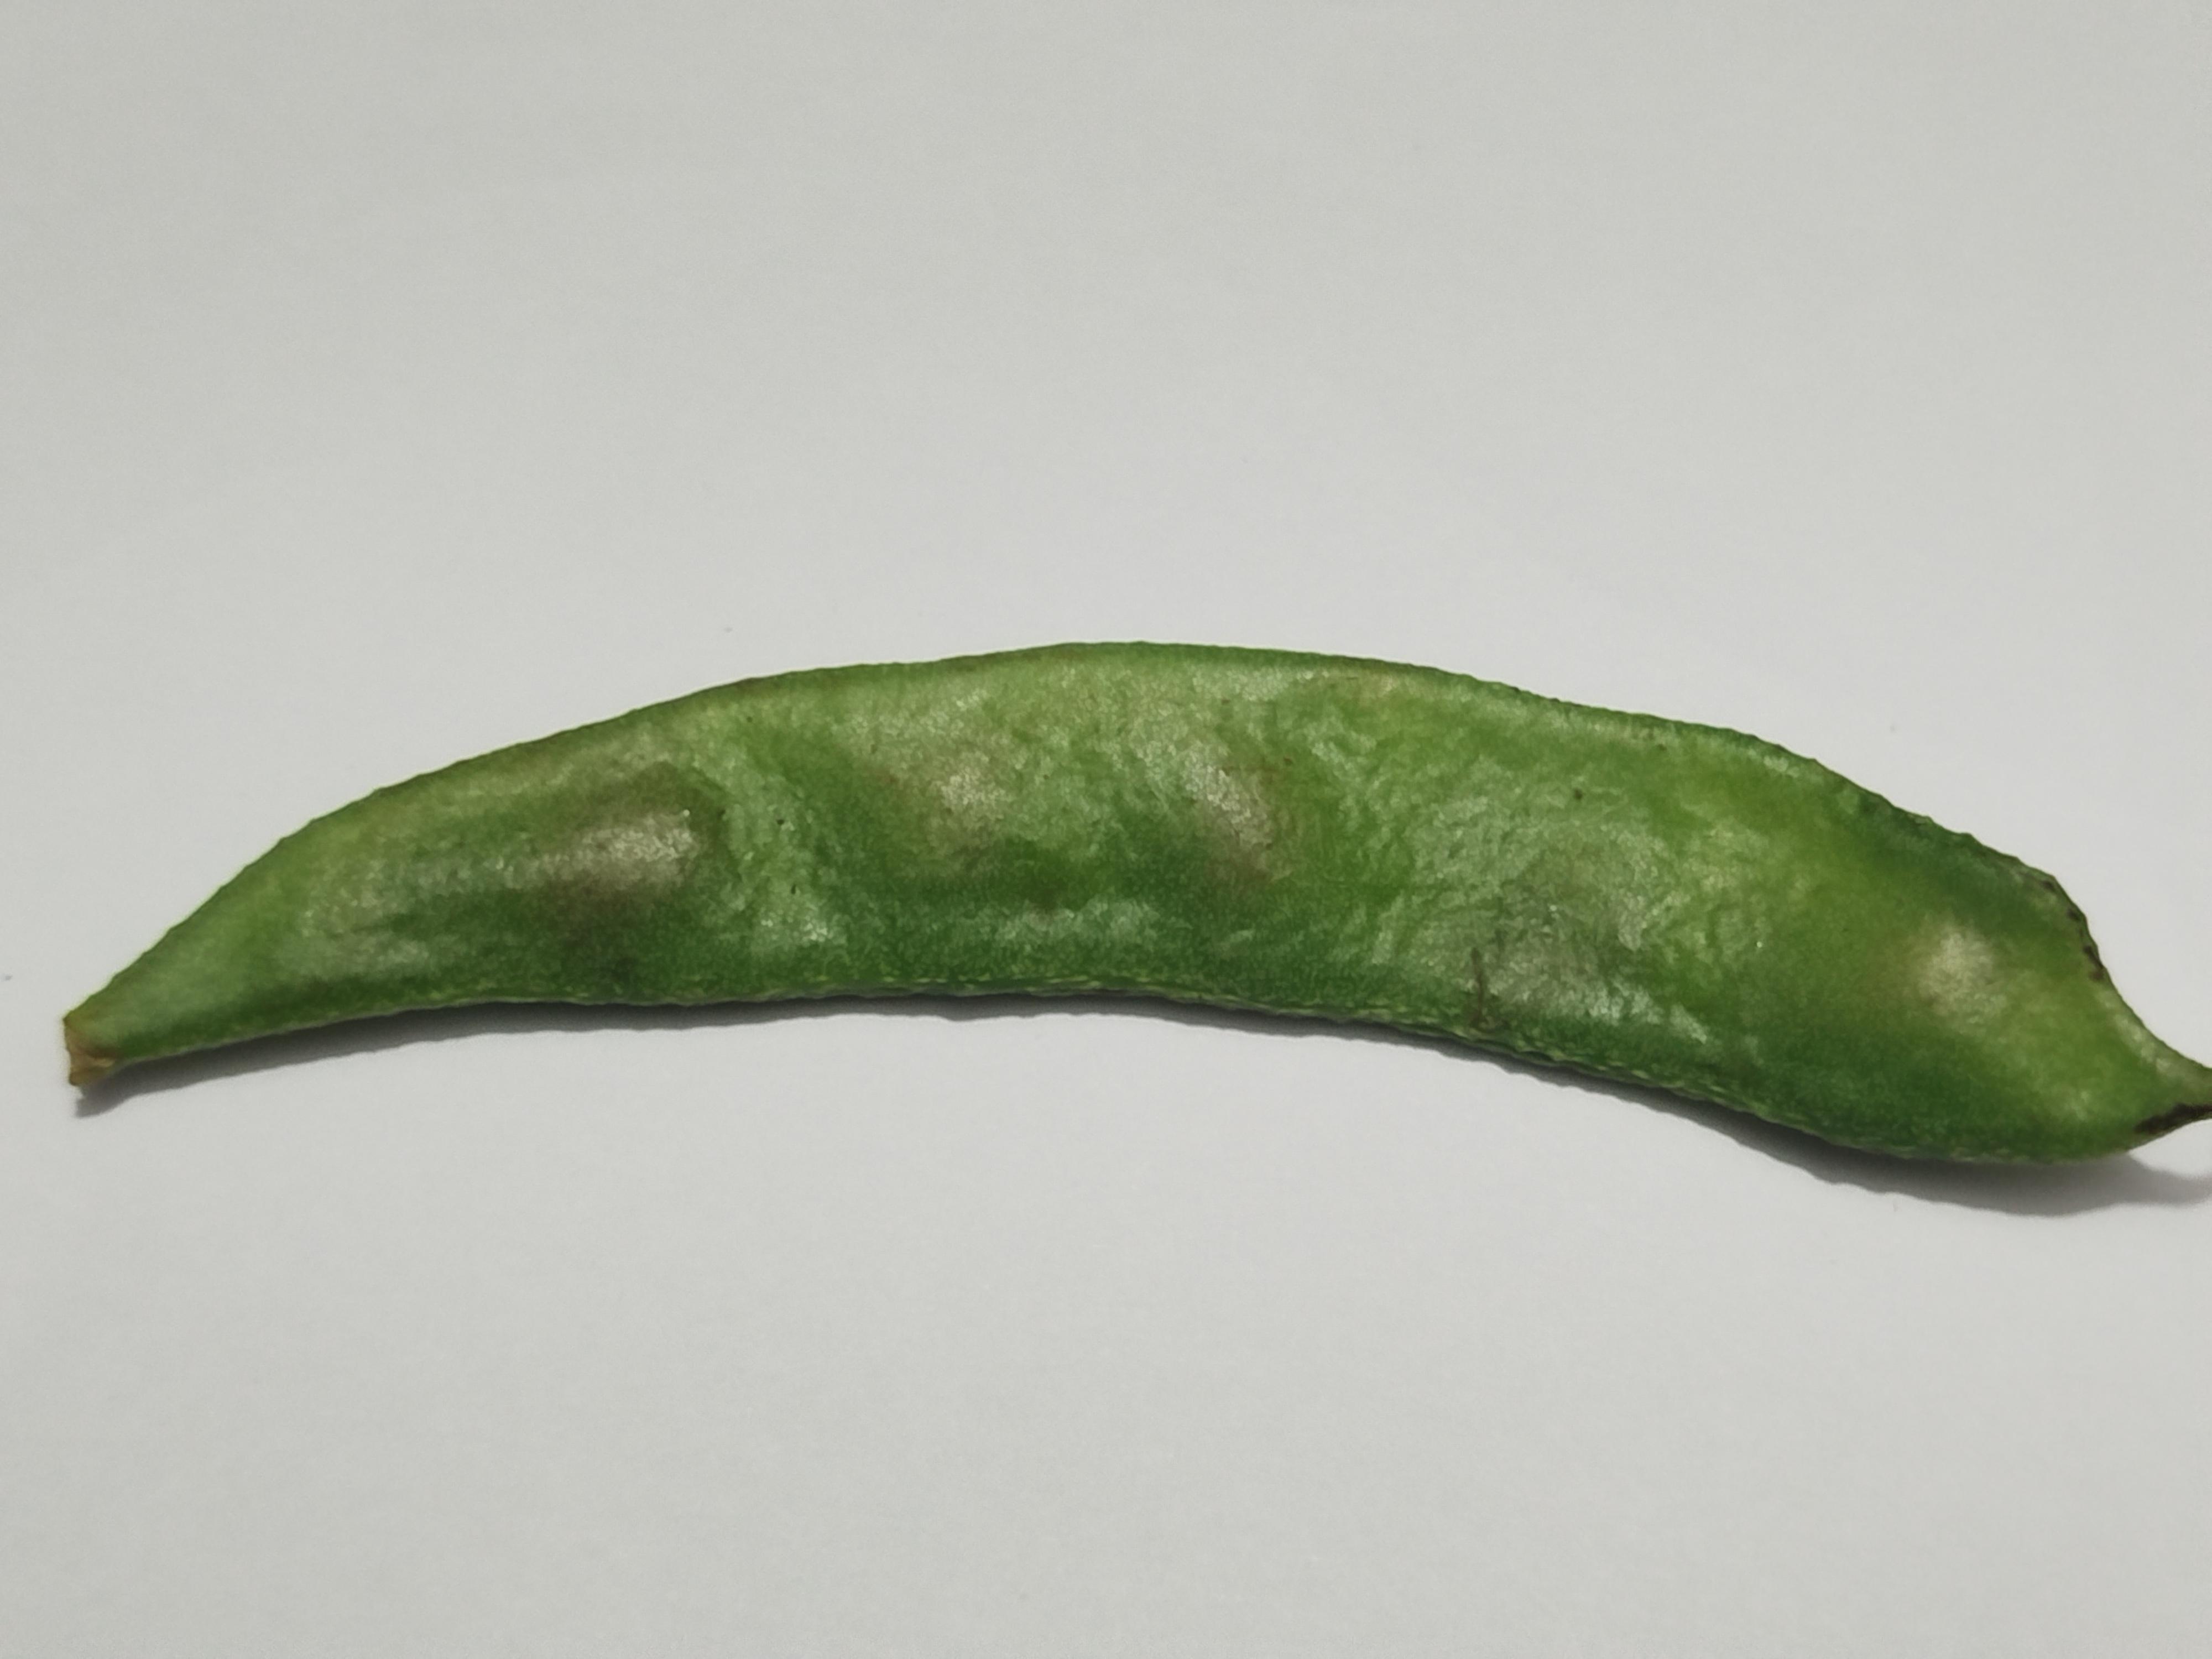
Label: Bean